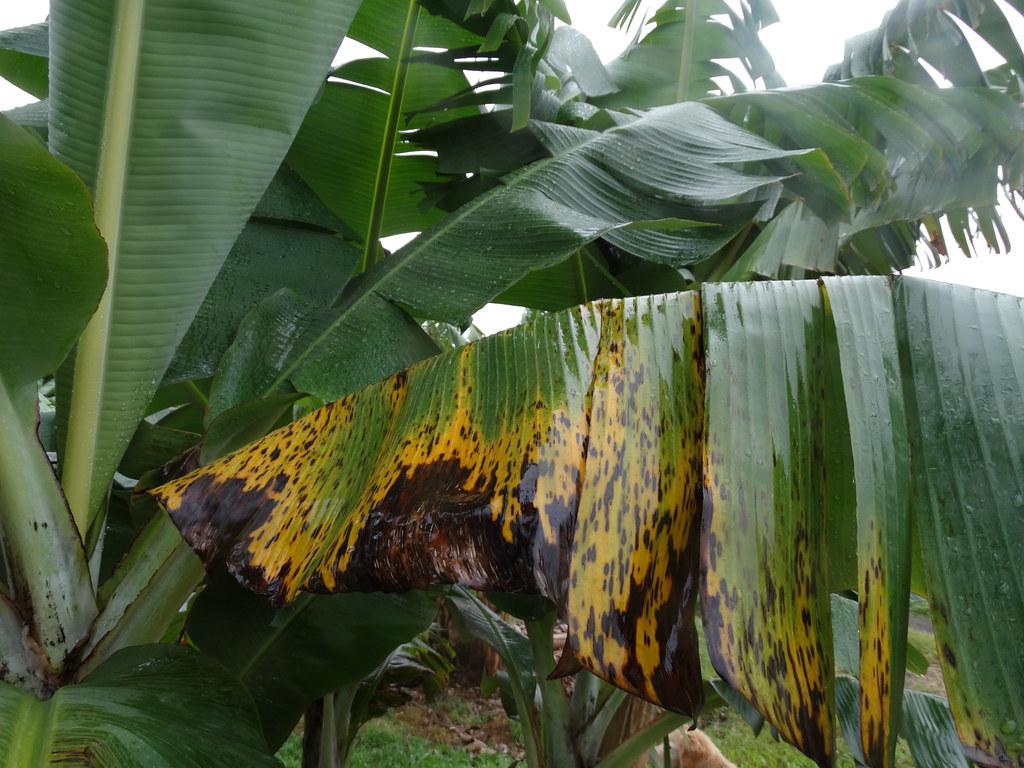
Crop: unknown
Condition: banana_banana_black_streak